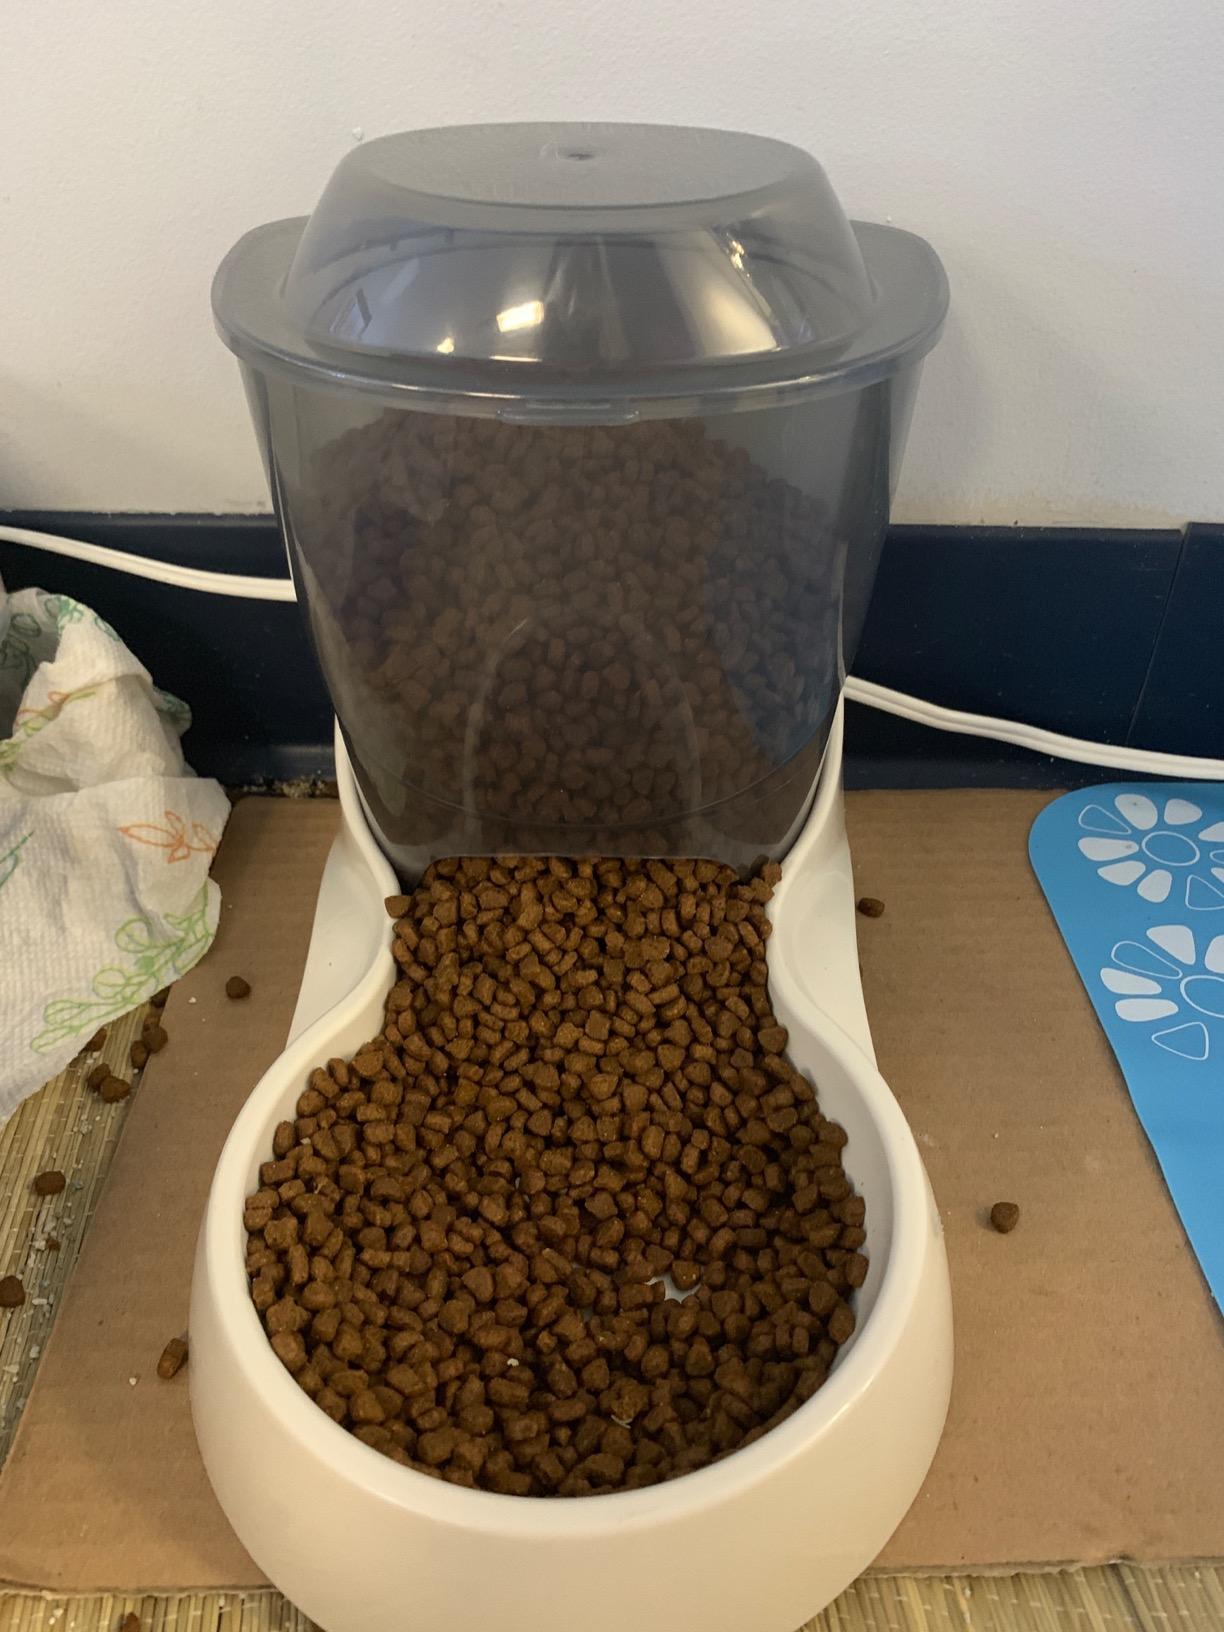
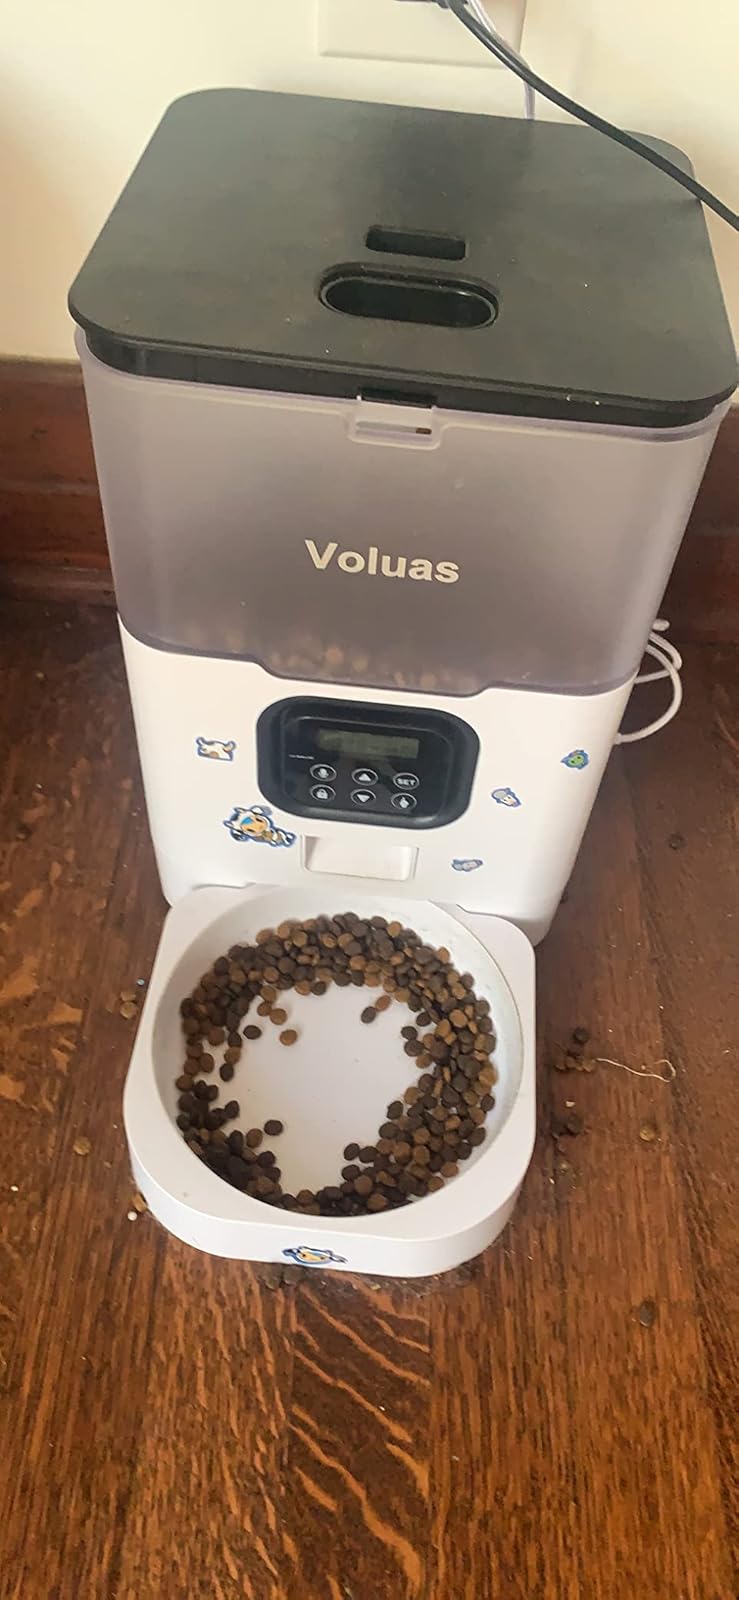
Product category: items_feeder
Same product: no